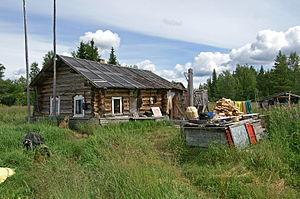
Une isba est une maison russe traditionnelle construite en bois, semblable à un chalet. Il s'agit de l'habitation traditionnelle des paysans russes. Généralement construite près d'une route, elle dispose d'une cour dans laquelle se trouve souvent un jardin potager, un fenil et un hangar agricole entourés d'une simple barrière de bois.